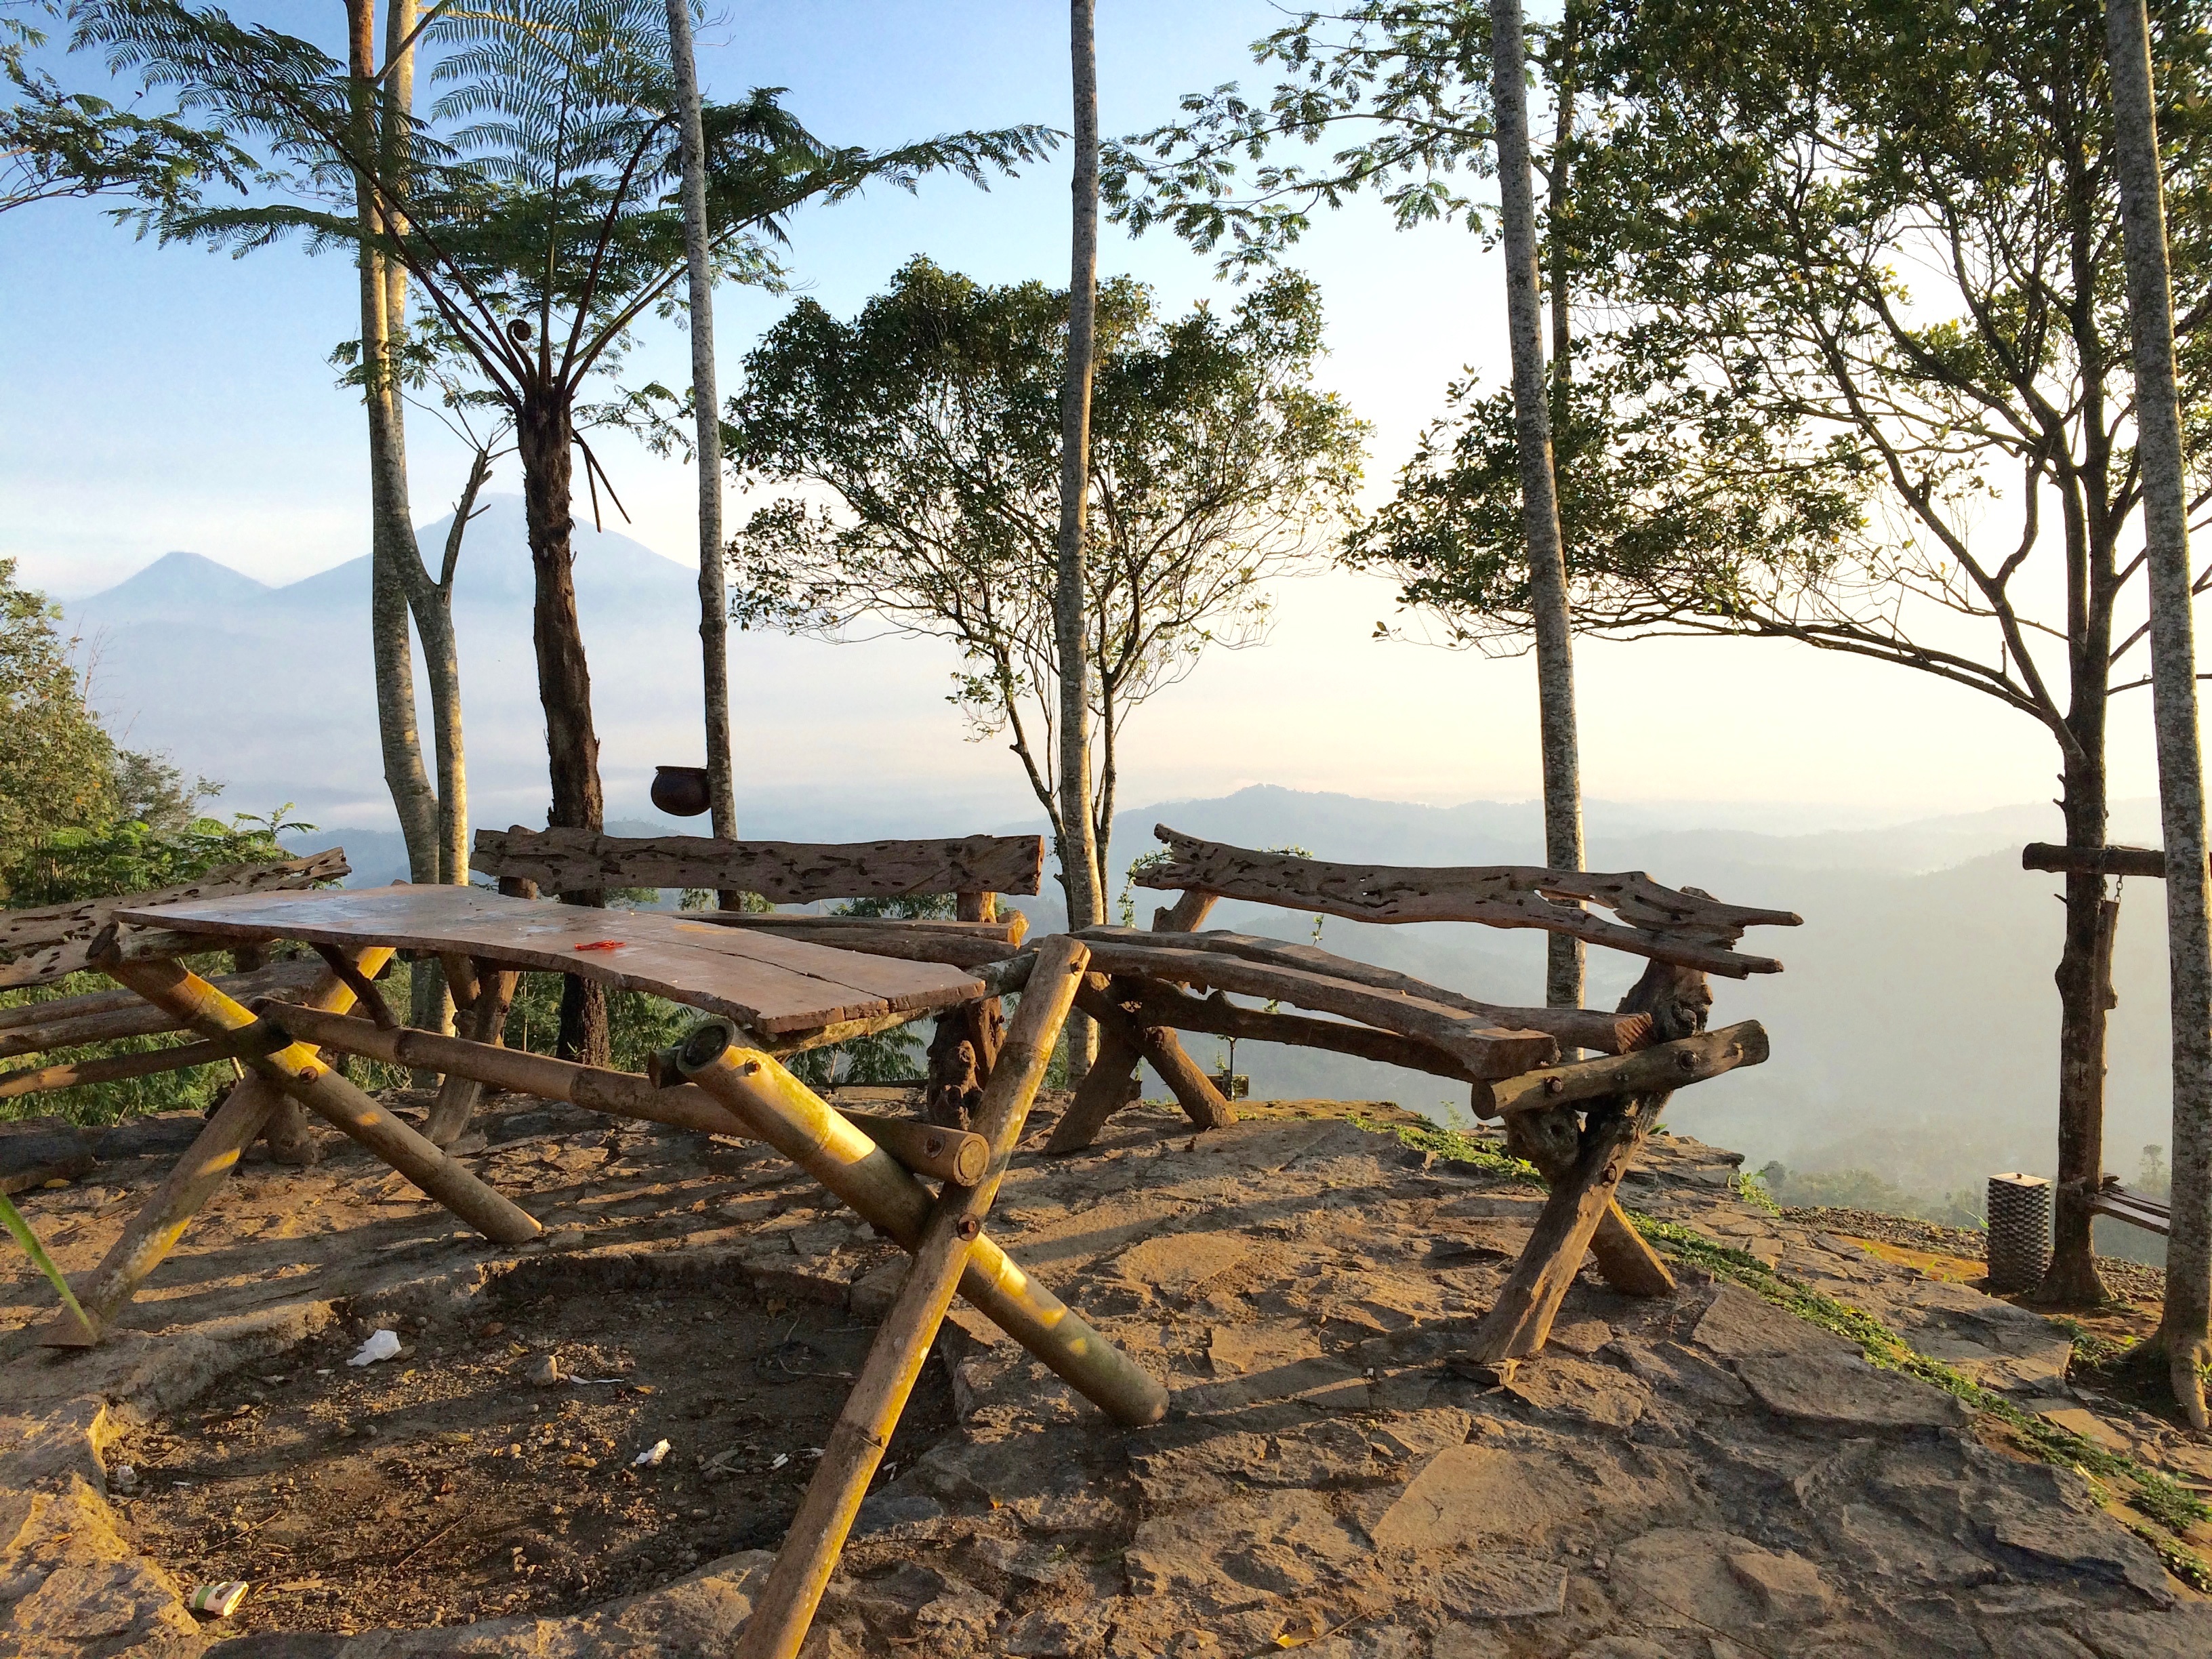
beach, sea, coast, tree, wood, jungle, arecales